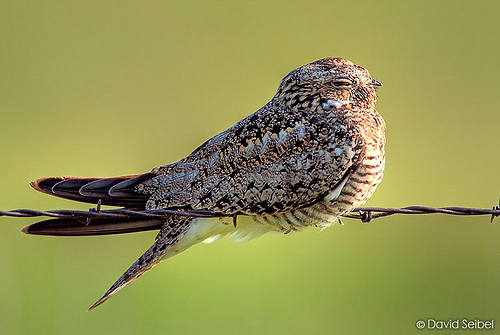
this bird has white feathers with black and brown spots and a really small pointy beak.
the brown bird with black tails, brown crown and the bill is too shorta very intricate bird with white yellow and black patterns covering its body.
a oddly colored bird with small eyes, large breast and long outer rectrices.
a brightly speckled gray, blue and yellow bird, with a very small bill.
this bird is brown with black and has a very short beak.
this bird is brown and white in color, with a very small beak.
a small, colorful bird with a short, small, pointed beak.
this bird is speckled with brown, white and tan feathers, has a small head and beak and darker tail feathers.
an interestingly patterned bird with brown, white, and yellow spots and a tiny beak.
Species: Nighthawk